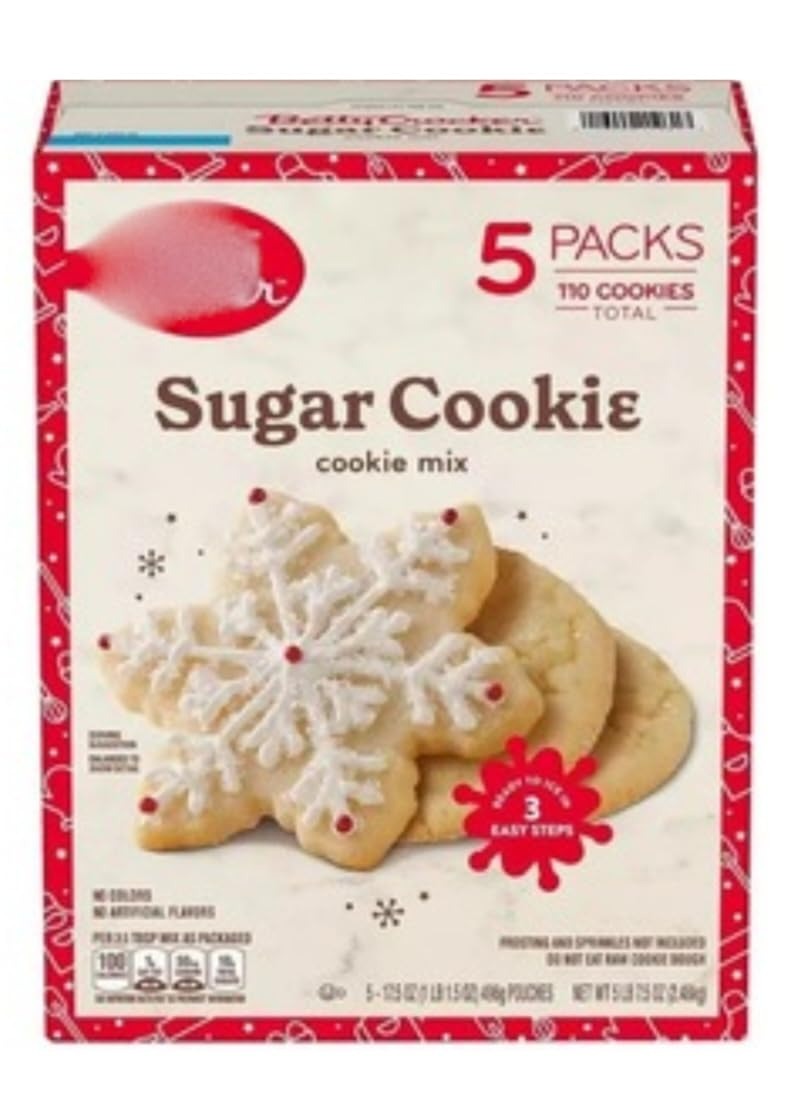
Item Name: Sugar Cookie Mix, Christmas Holiday Cookies 17.5 Oz - 5 Count (Pack of 1)
Bullet Point 1: Five cookie mix packages inside
Bullet Point 2: Homemade-style sugar cookies in 20 minutes
Bullet Point 3: Sugar cookies allow you decorate and be creative
Bullet Point 4: Perfect base for any holiday cookie decorating activities
Bullet Point 5: Makes 15 dozen cookies
Product Description: Holiday Sugar Cookie Mix (17.5 oz., 5 pk.) is perfect for making tasty sugar cookies at holiday time or for any special occasion. With this kit, you can make 15 dozen homemade cookies.
Value: 5.0
Unit: Count

Price: 17.94